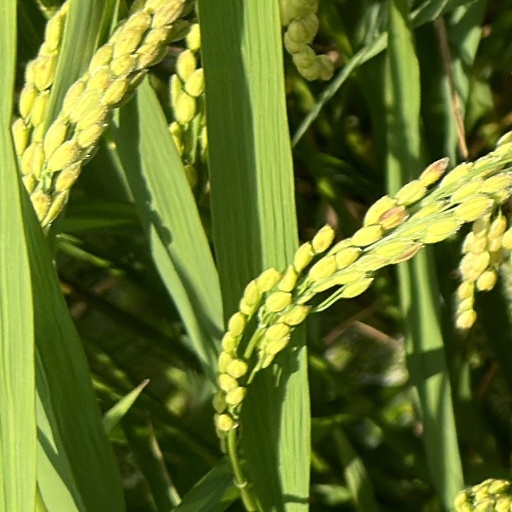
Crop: rice